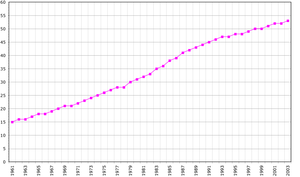
Les Îles Marshall ou Marshall, en forme longue la république des Îles Marshall, en marshallais M̧ajeļ et Aolepān Aorōkin M̧ajeļ, en anglais Marshall Islands et Republic of the Marshall Islands, sont un État de Micronésie, en Océanie, dont l'indépendance a été reconnue en 1990.